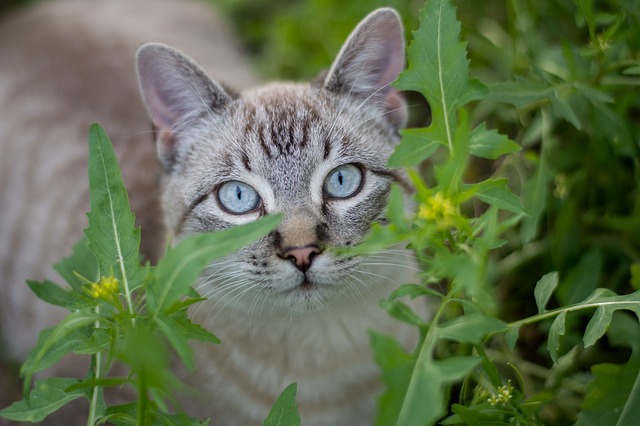
Label: gatto